Rubicon, California

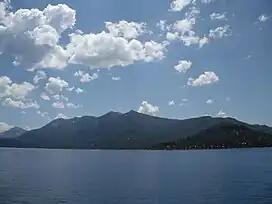
Rubicon Bay and Peak from Lake Tahoe

Rubicon (also called "Rubicon Bay") is a former settlement in El Dorado County, California, United States. It was located on Lake Tahoe north of Emerald Bay.